Nilde Iotti

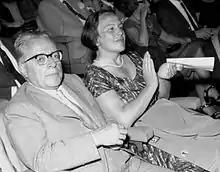
Nilde Iotti and Palmiro Togliatti

After the end of the war and the referendum against the Savoy Monarchy, in 1946, Iotti was elected member of the Constituent Assembly, within the Italian Communist Party (PCI). She was also one of the 75 members of the Committee entrusted with the drafting of the Italian Republican Constitution.